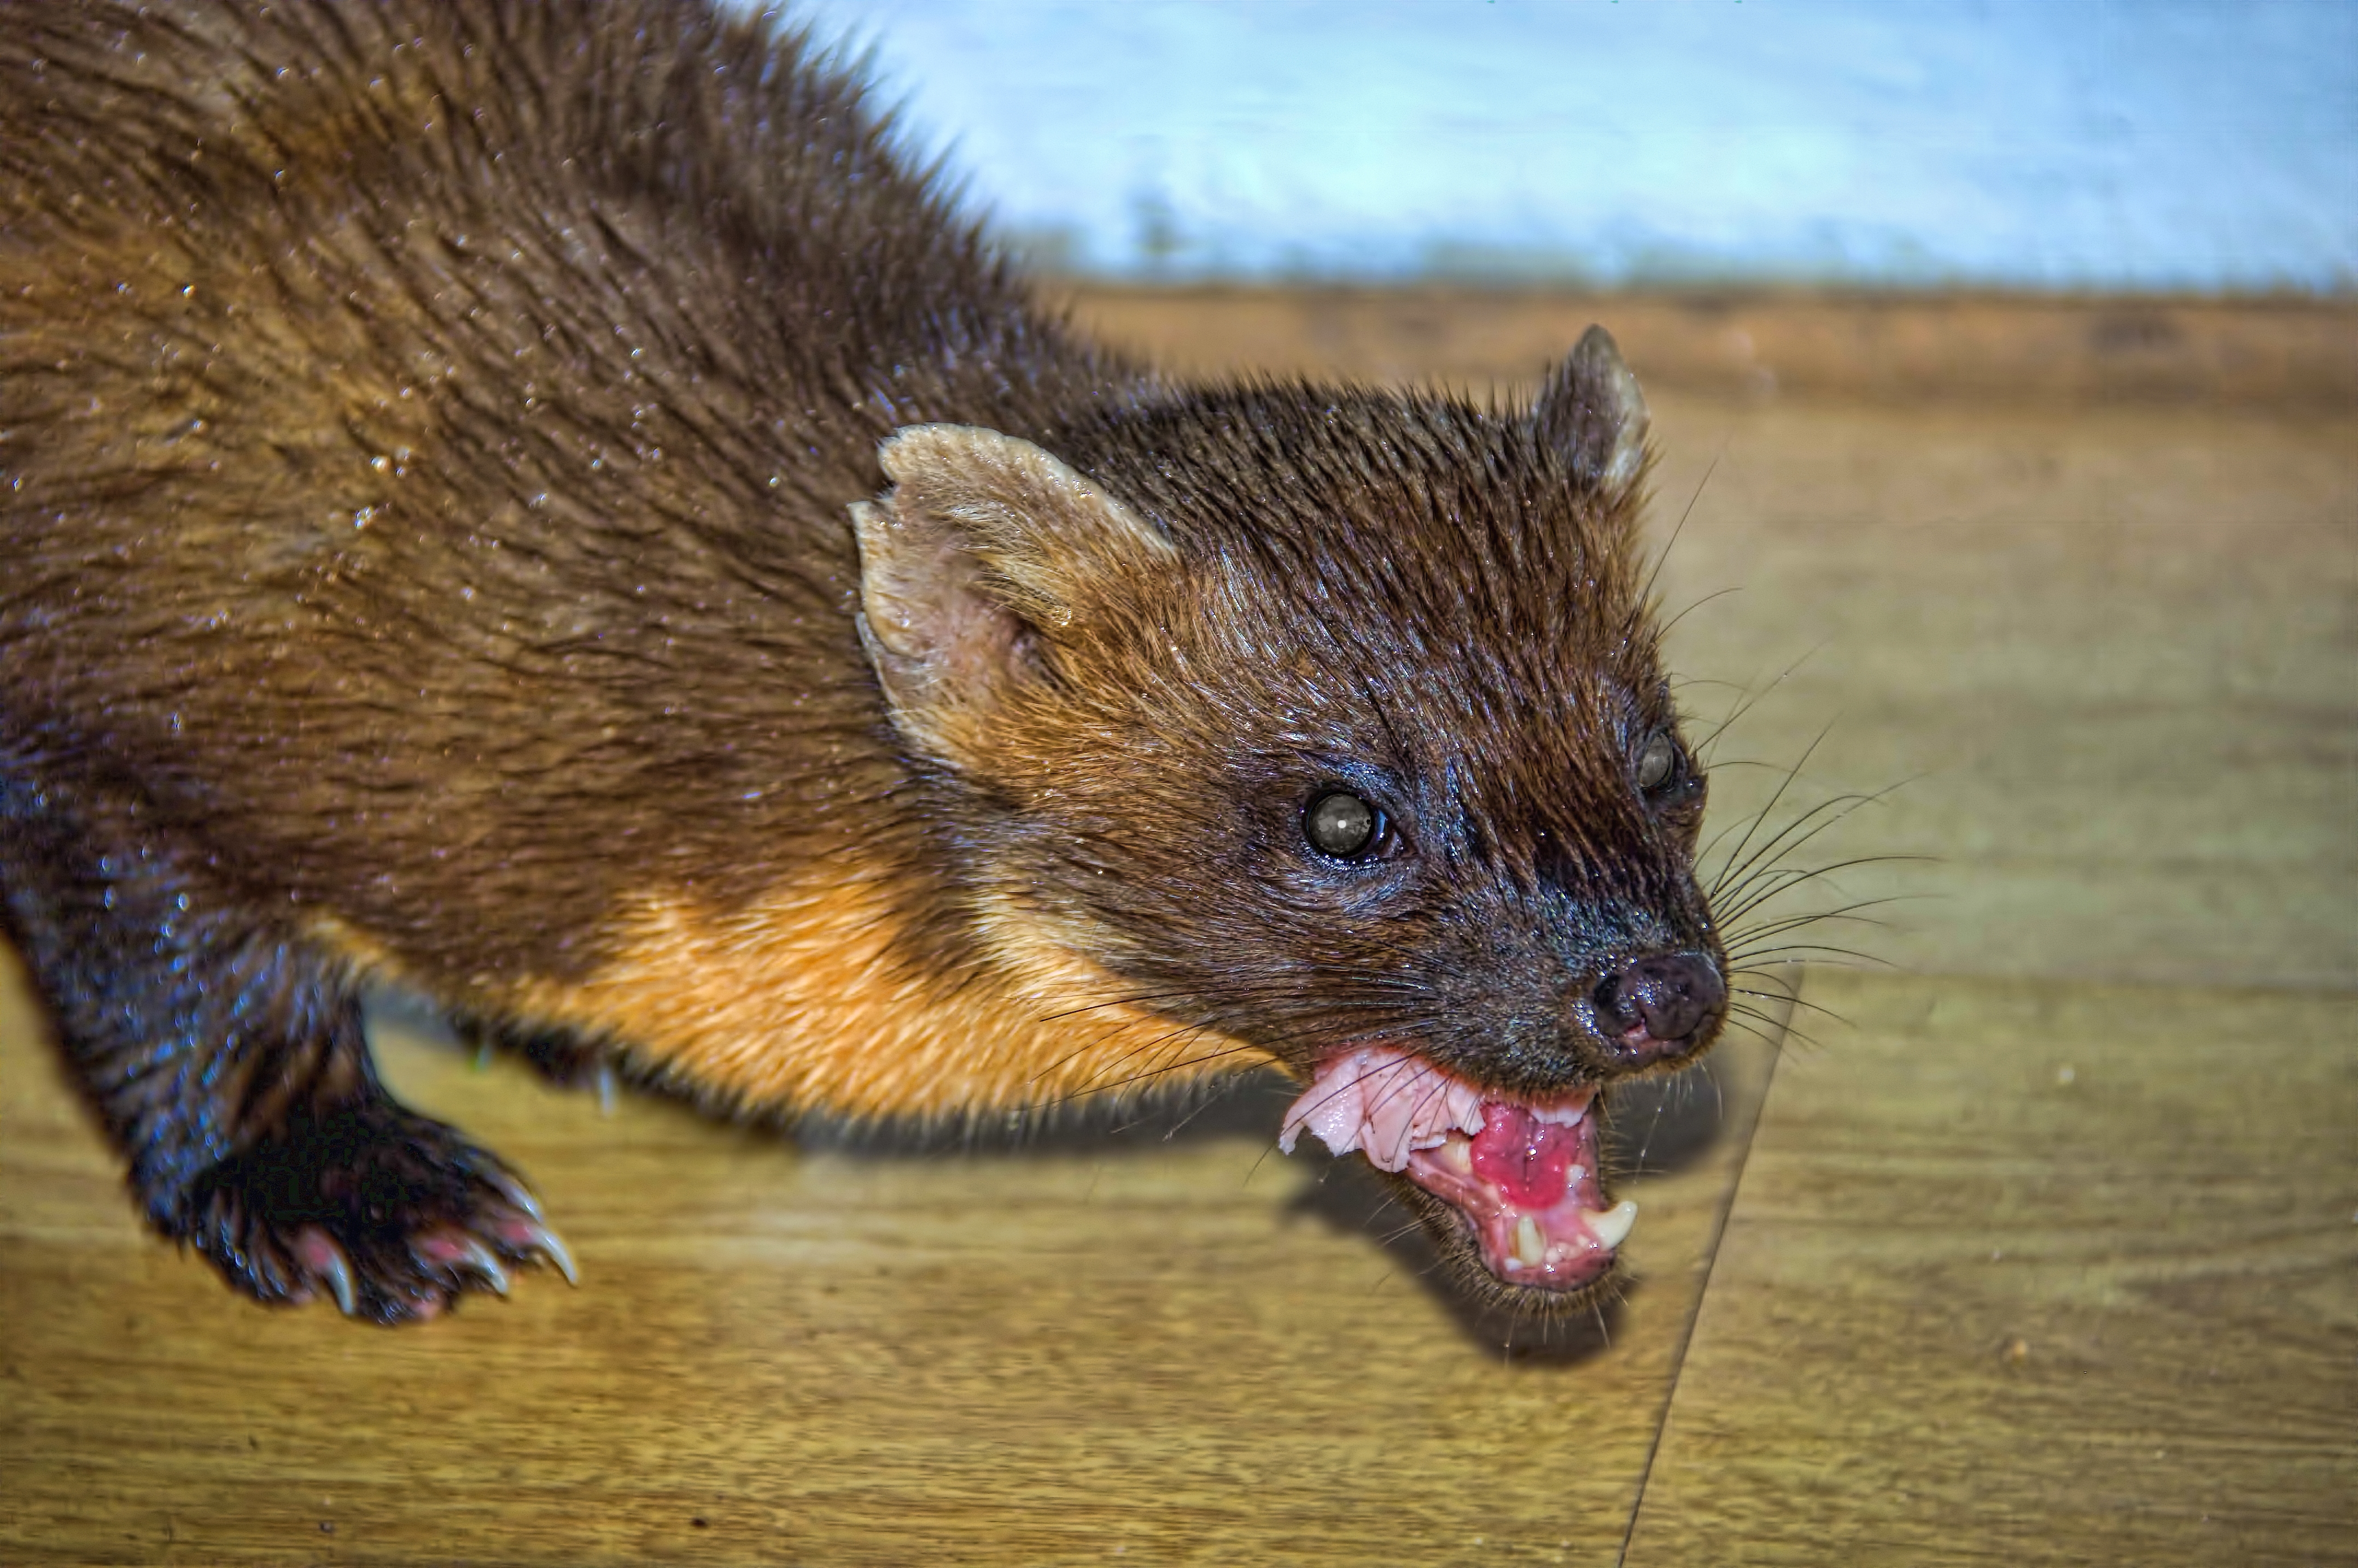
mouse, wildlife, mammal, fauna, rat, whiskers, vertebrate, mink, craighighlandfarm, pinemartens, mustelidae, muridae, polecat